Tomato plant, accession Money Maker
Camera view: tilt-top (135 deg); turntable rotation: 210 degrees
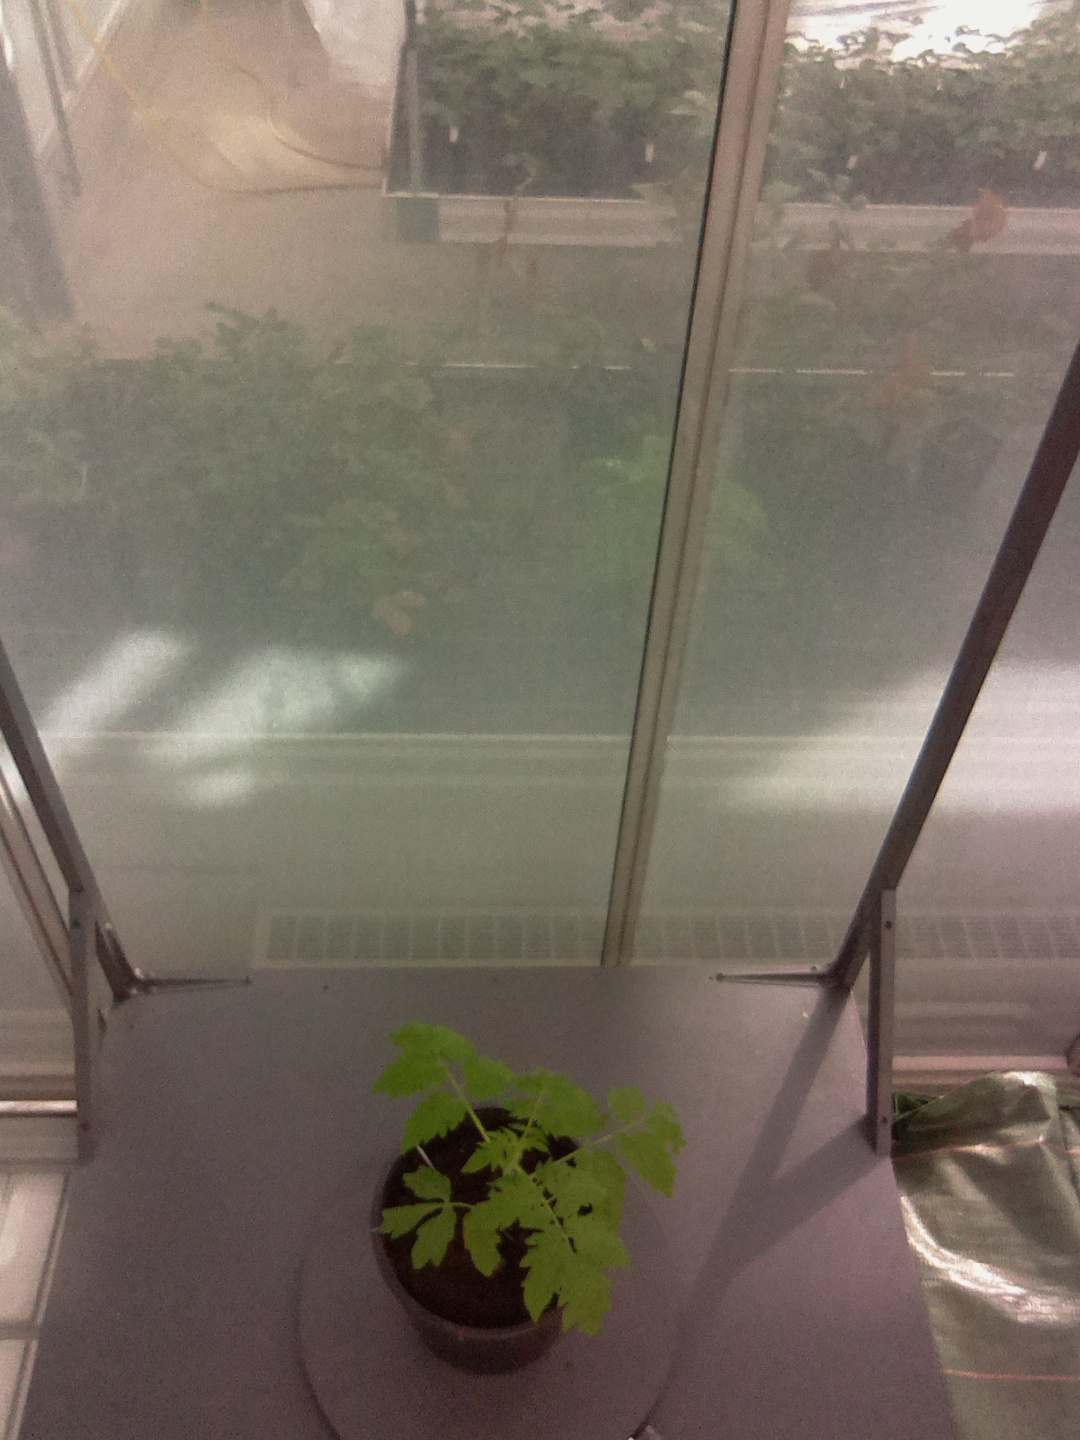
BBCH growth stage 13: 6 of true leaves visible